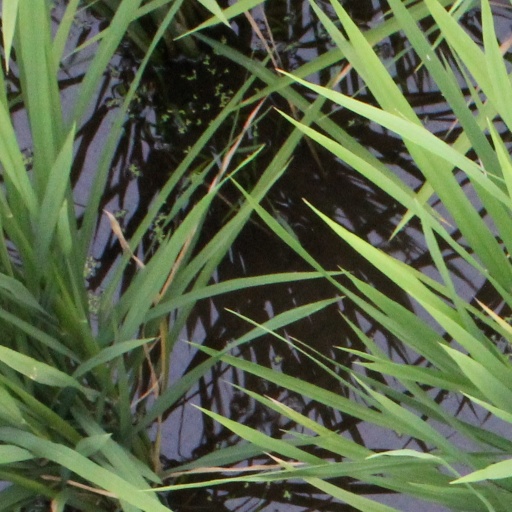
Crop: rice